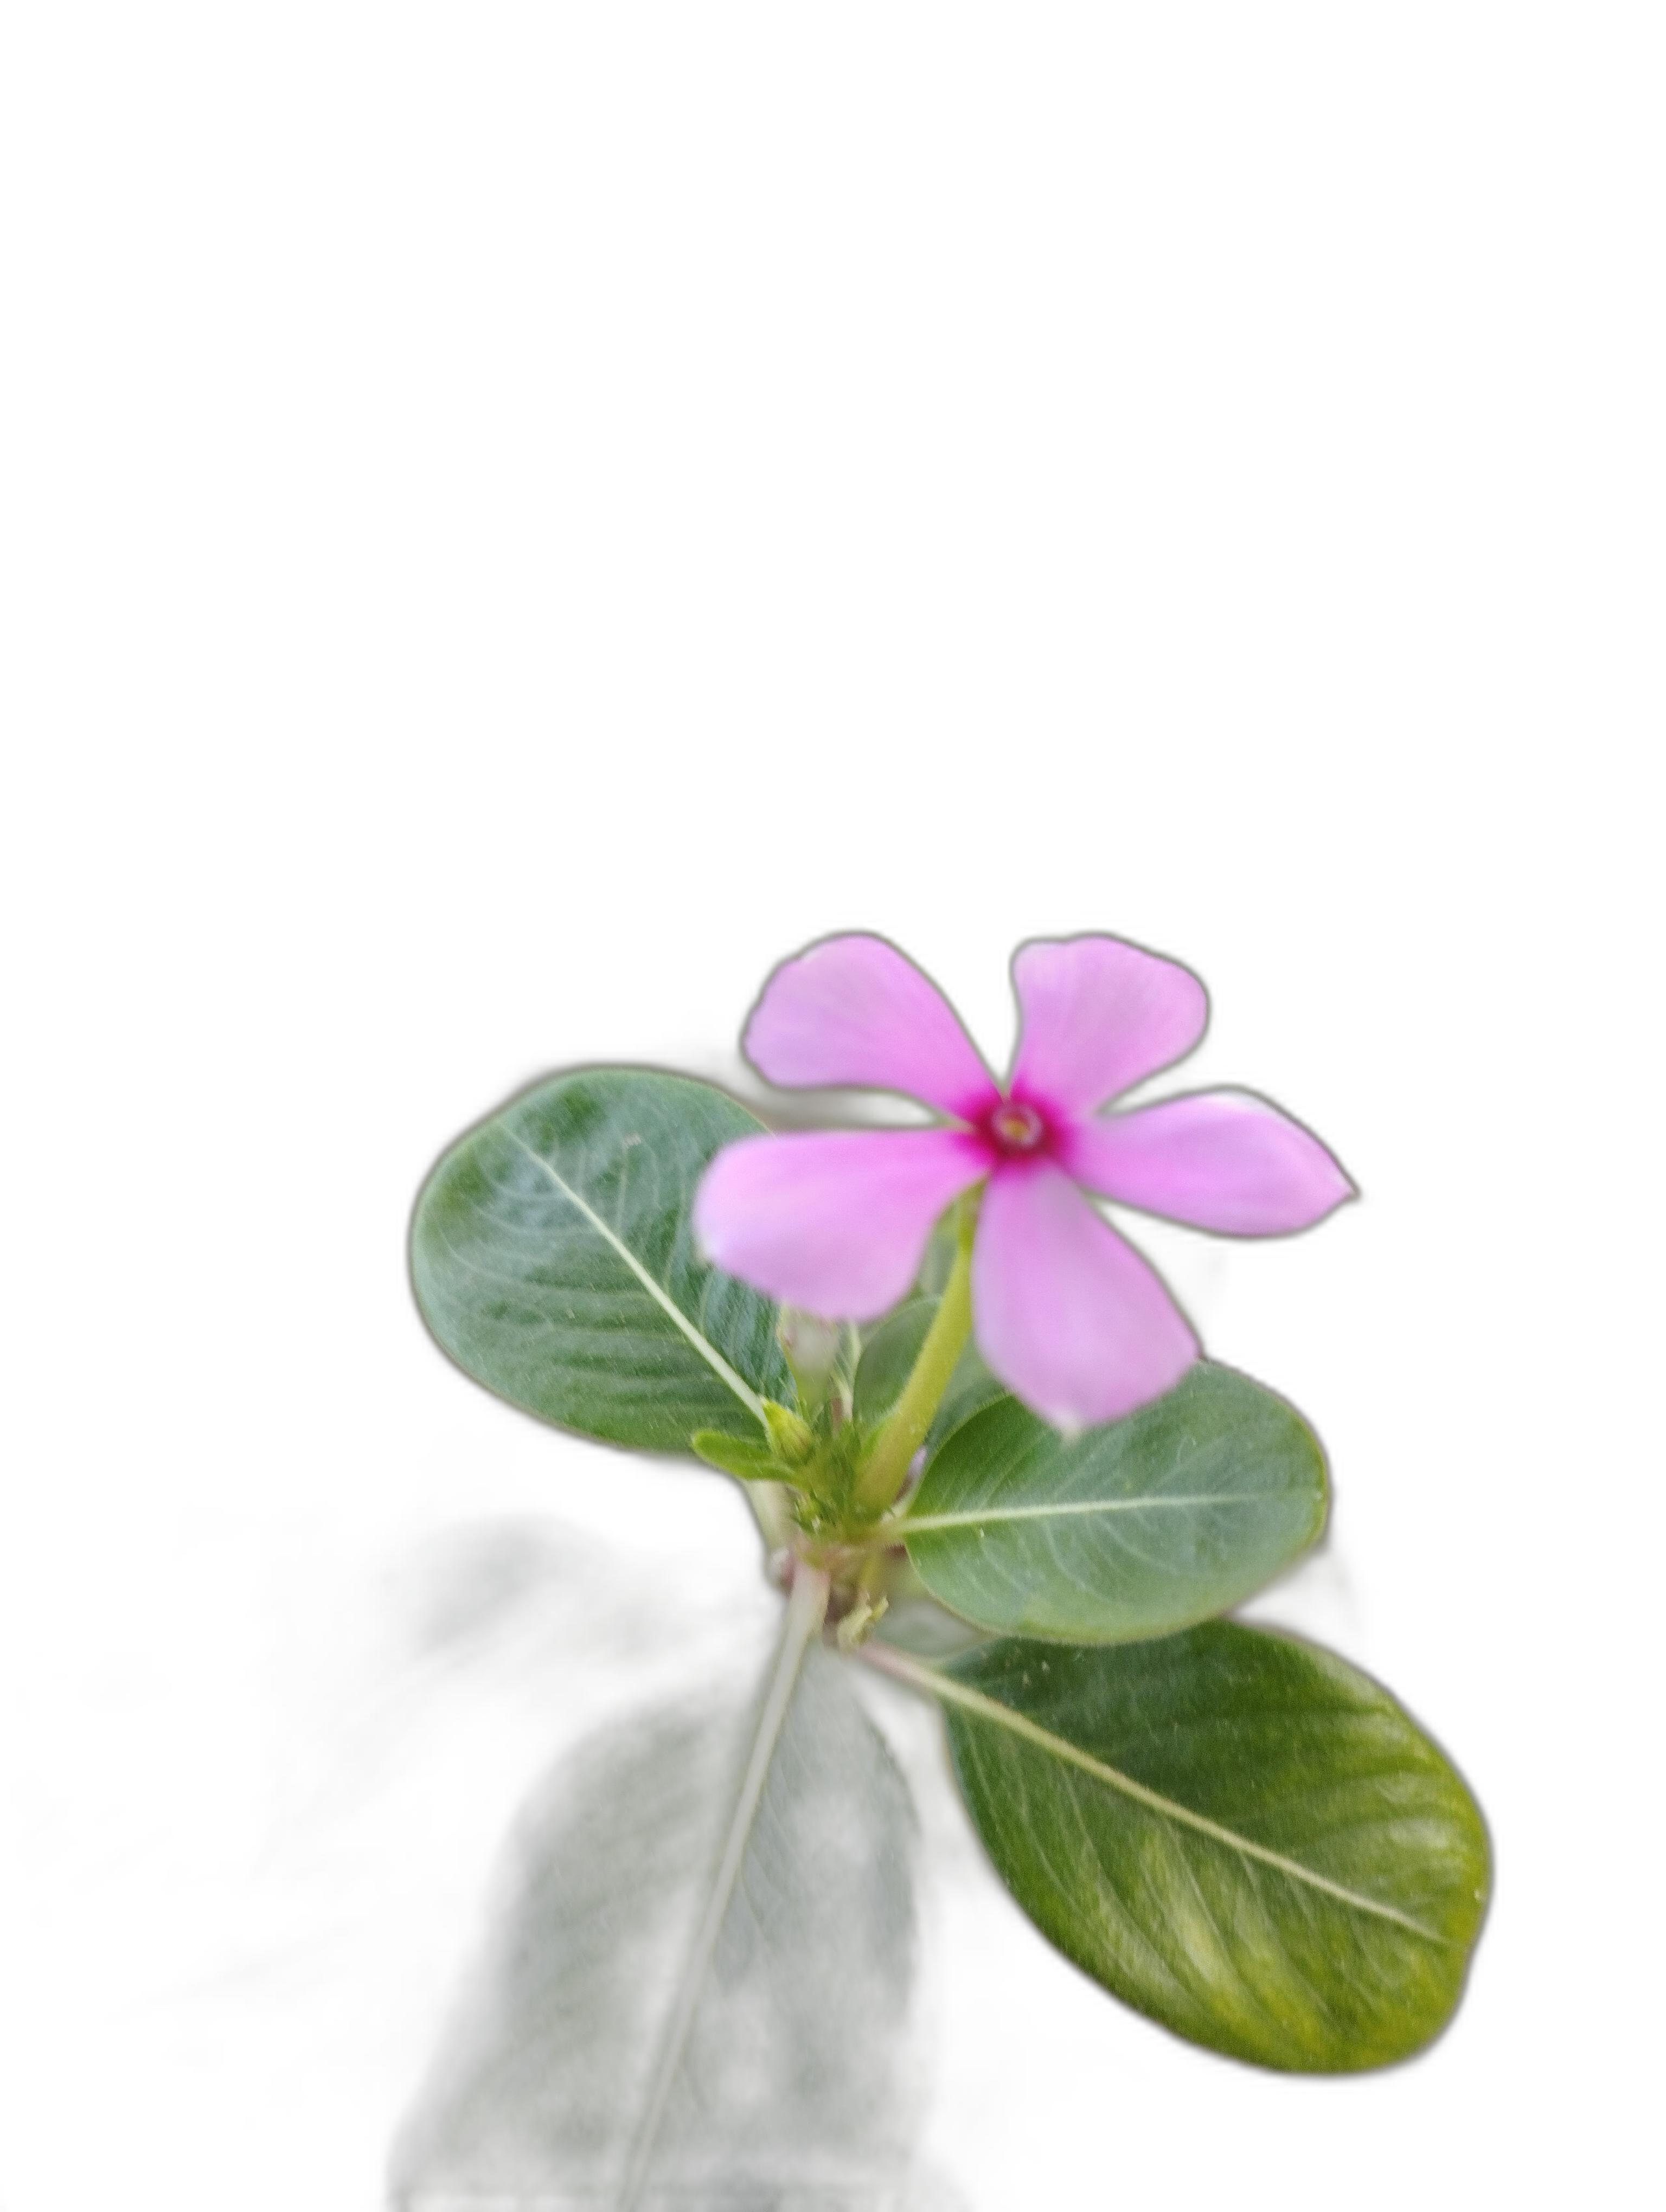
Label: Madagascar periwinkle